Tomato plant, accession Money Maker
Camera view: tilt-top (135 deg); turntable rotation: 210 degrees
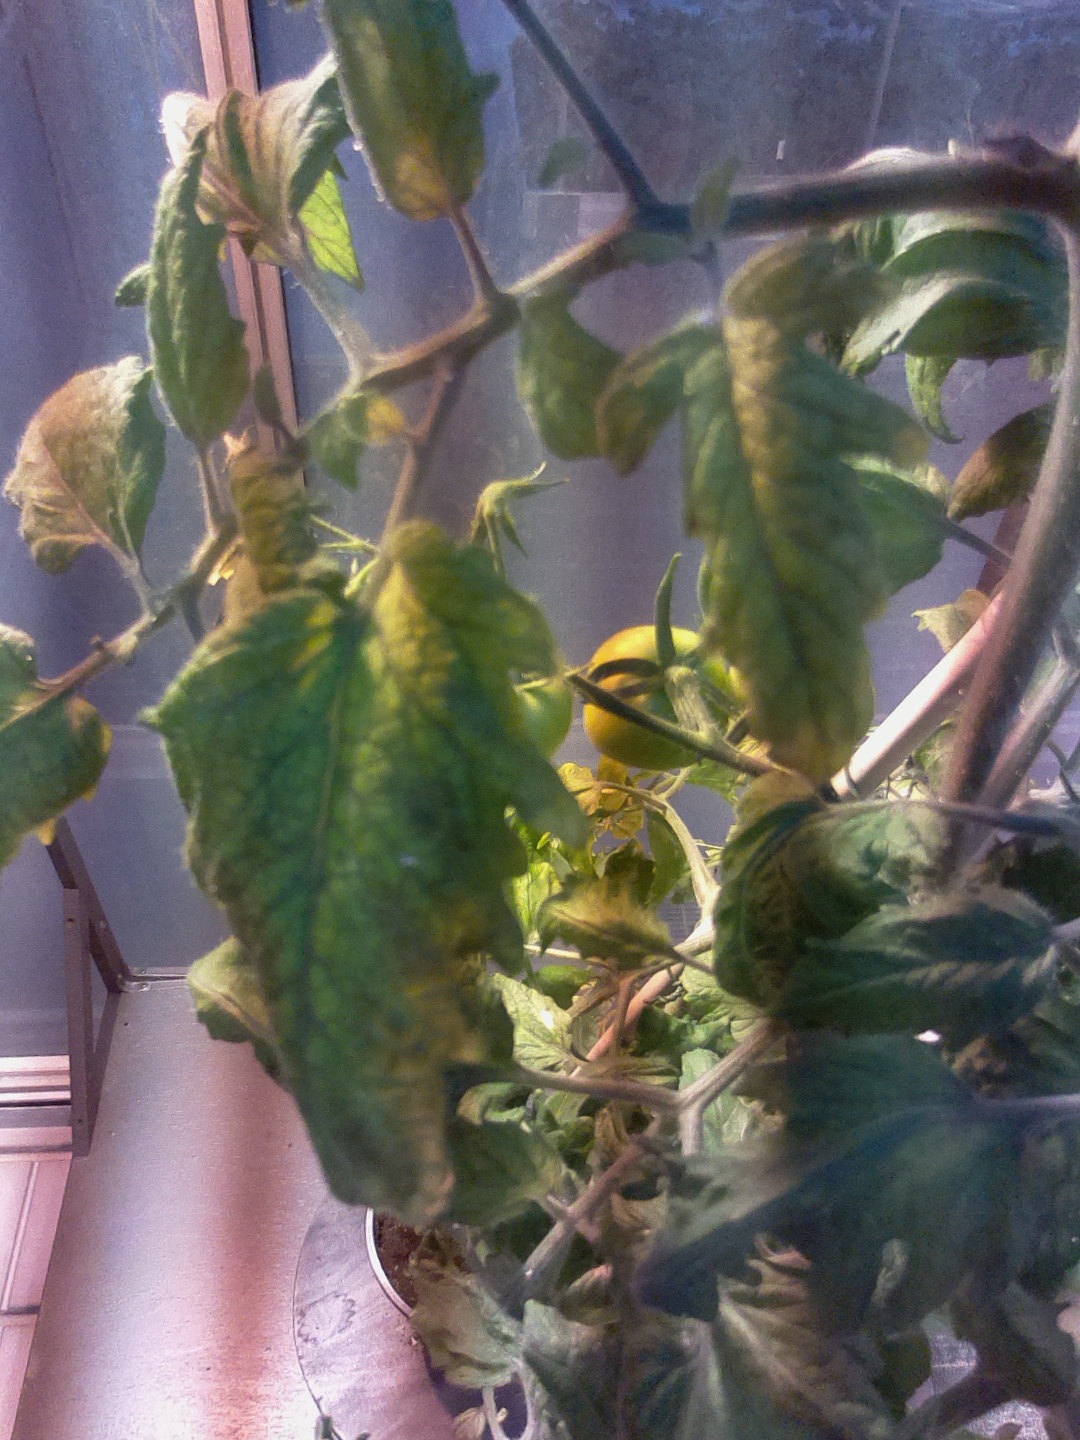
BBCH growth stage 73: 30%-40% of final fruit size